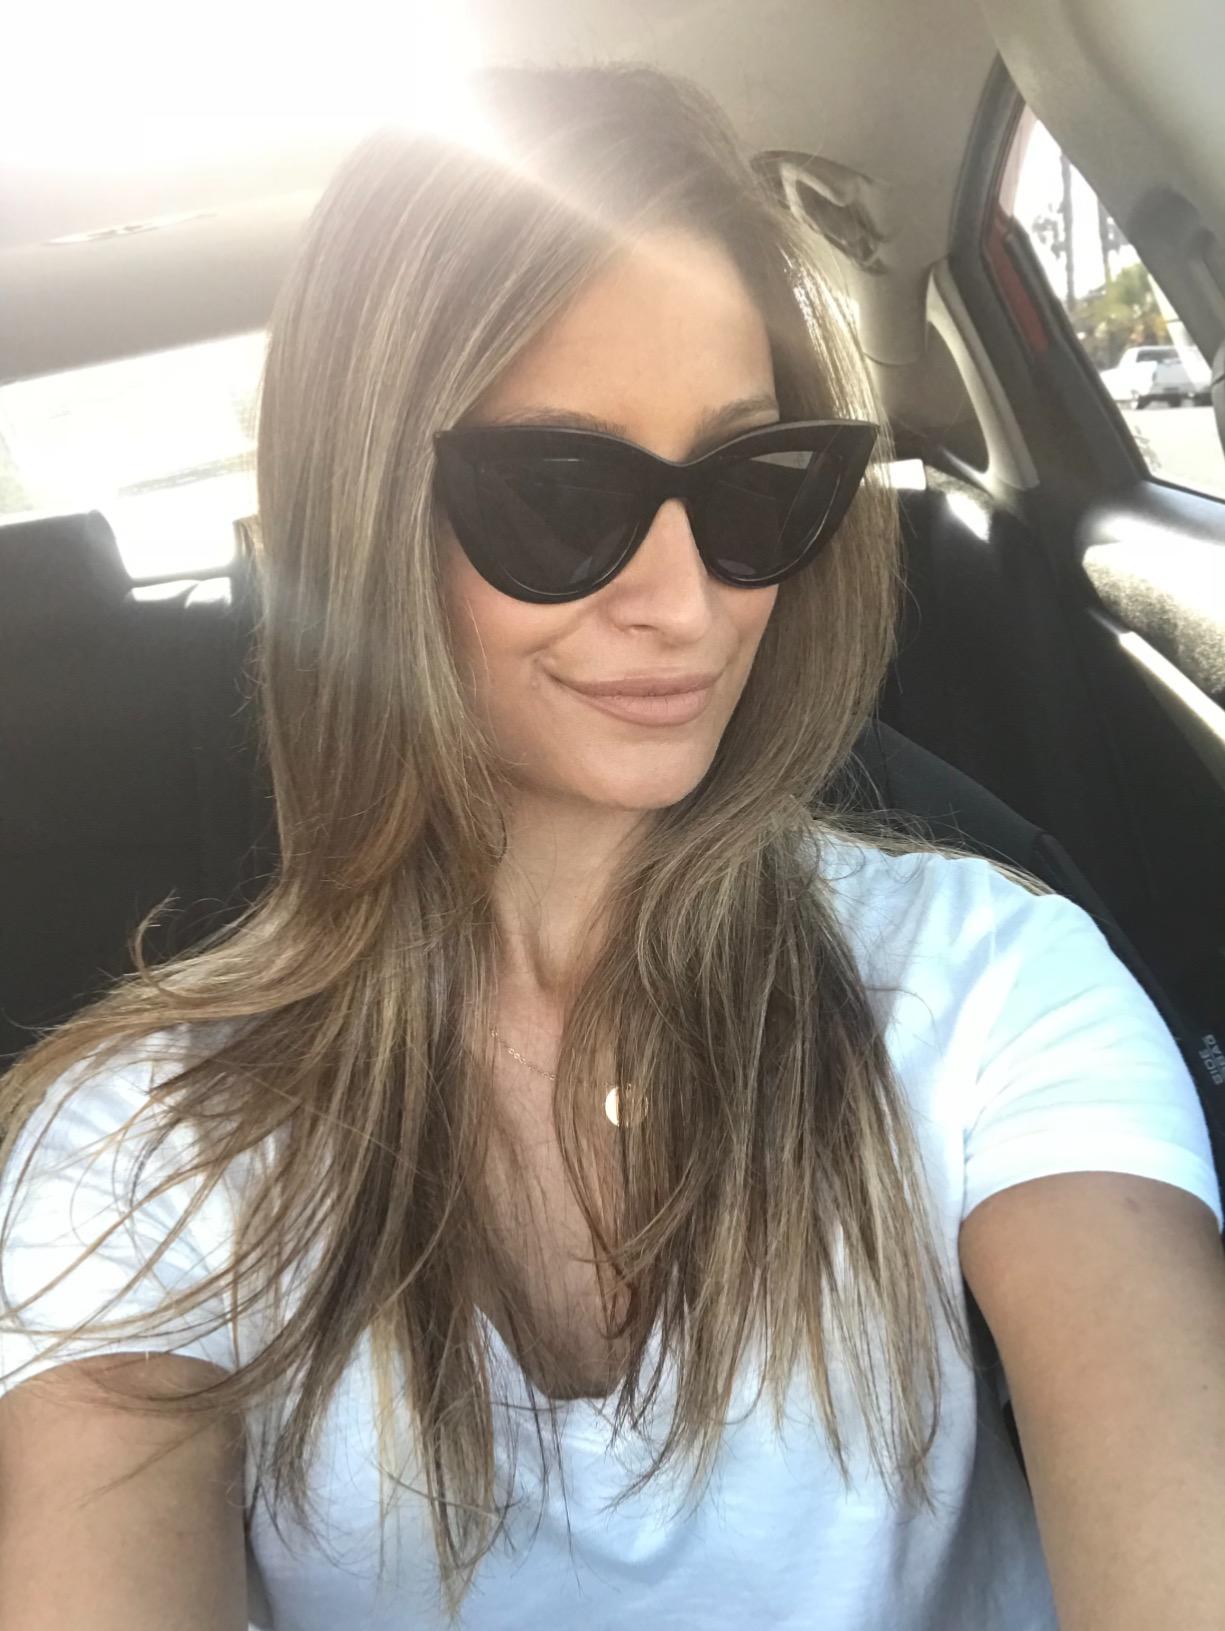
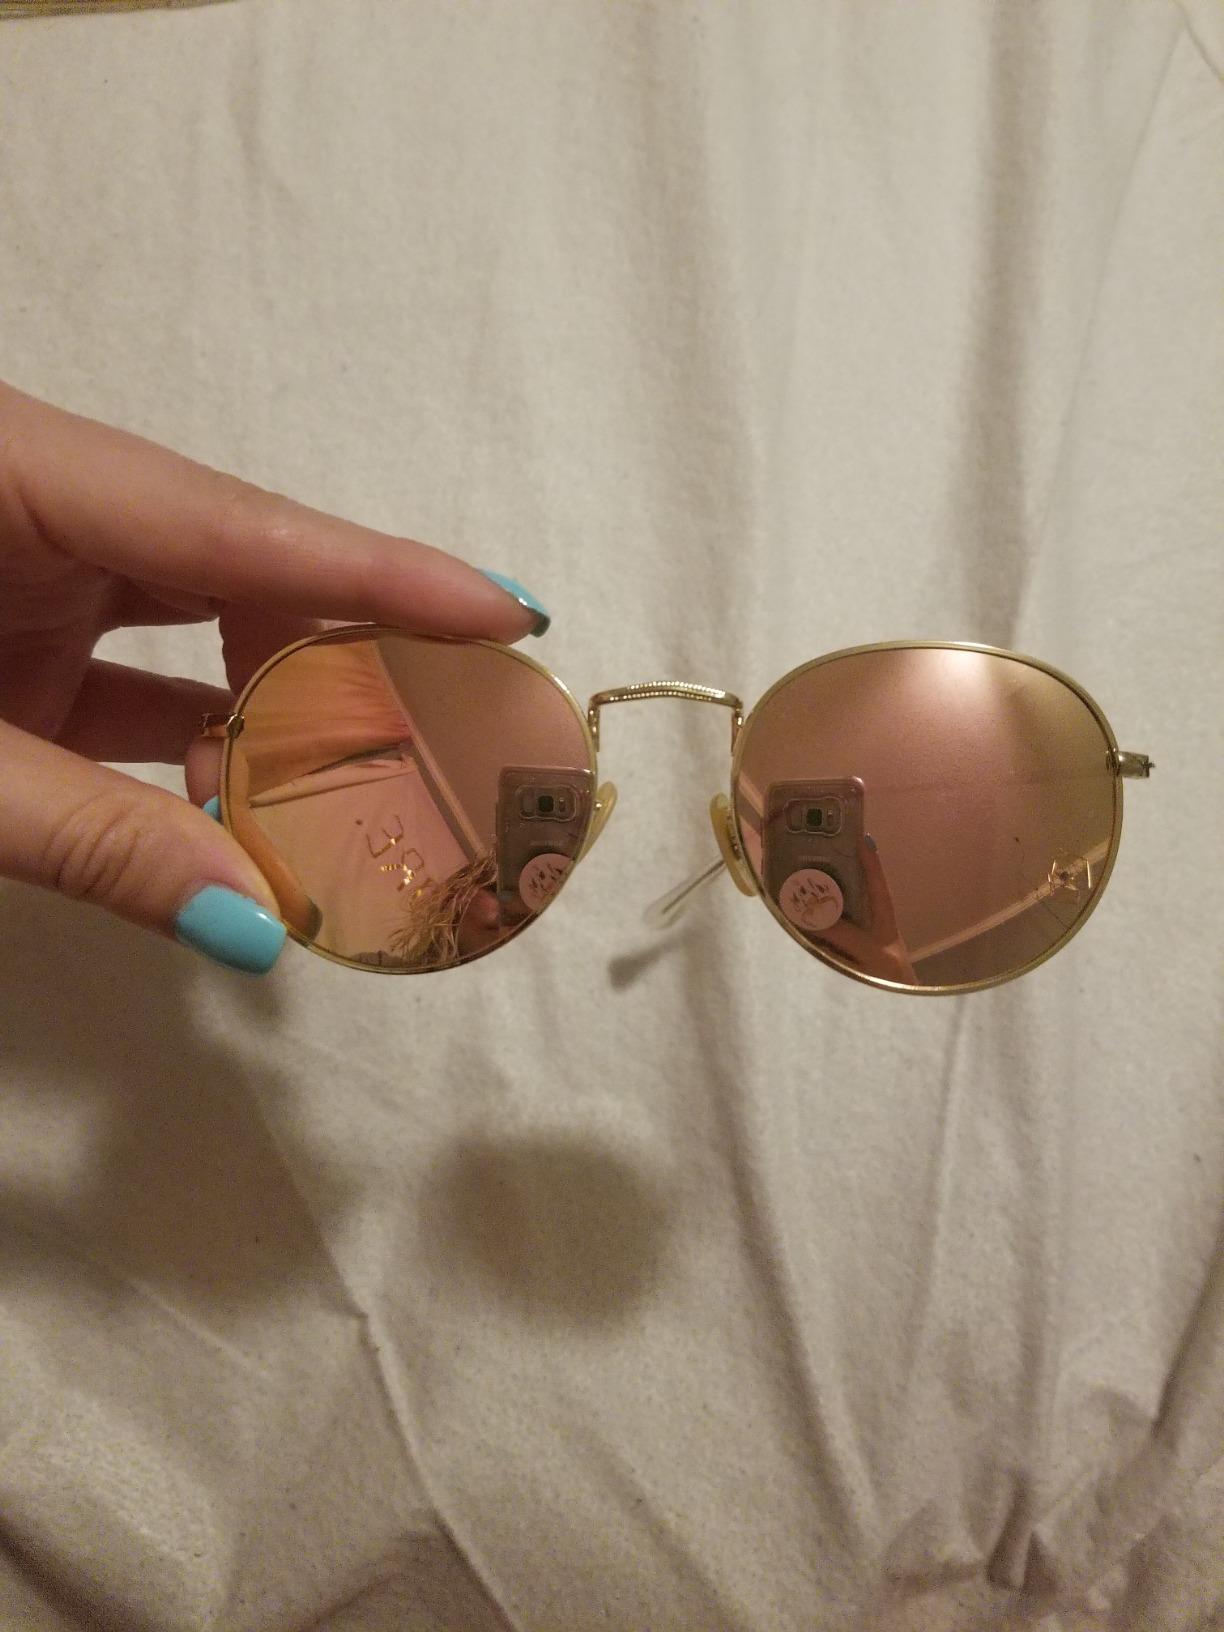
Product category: accessories_sunglasses
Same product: no